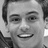
Emotion: happy